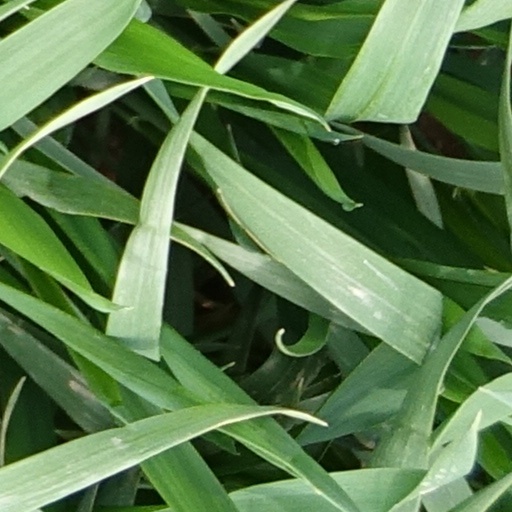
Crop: wheat